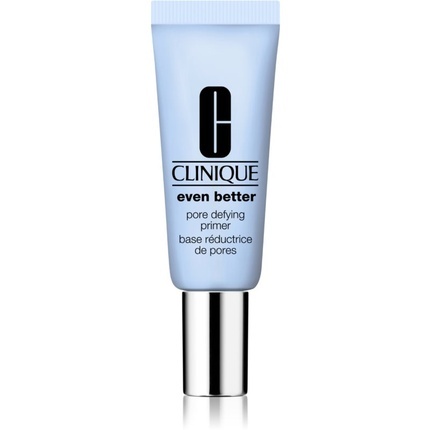
Clinique Even Better™ Pore Defying Primer 15 ml
Brand: Clinique
Title: Clinique Even Better™ Pore Defying Primer 15 ml Brand: Clinique Category: Primer
Category: Health & Beauty > Personal Care > Cosmetics > Makeup > Face Makeup > Face Primers